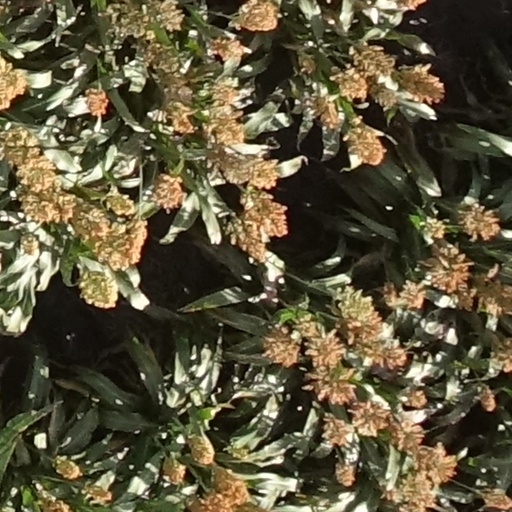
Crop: sorghum